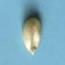
Maize quality: Good